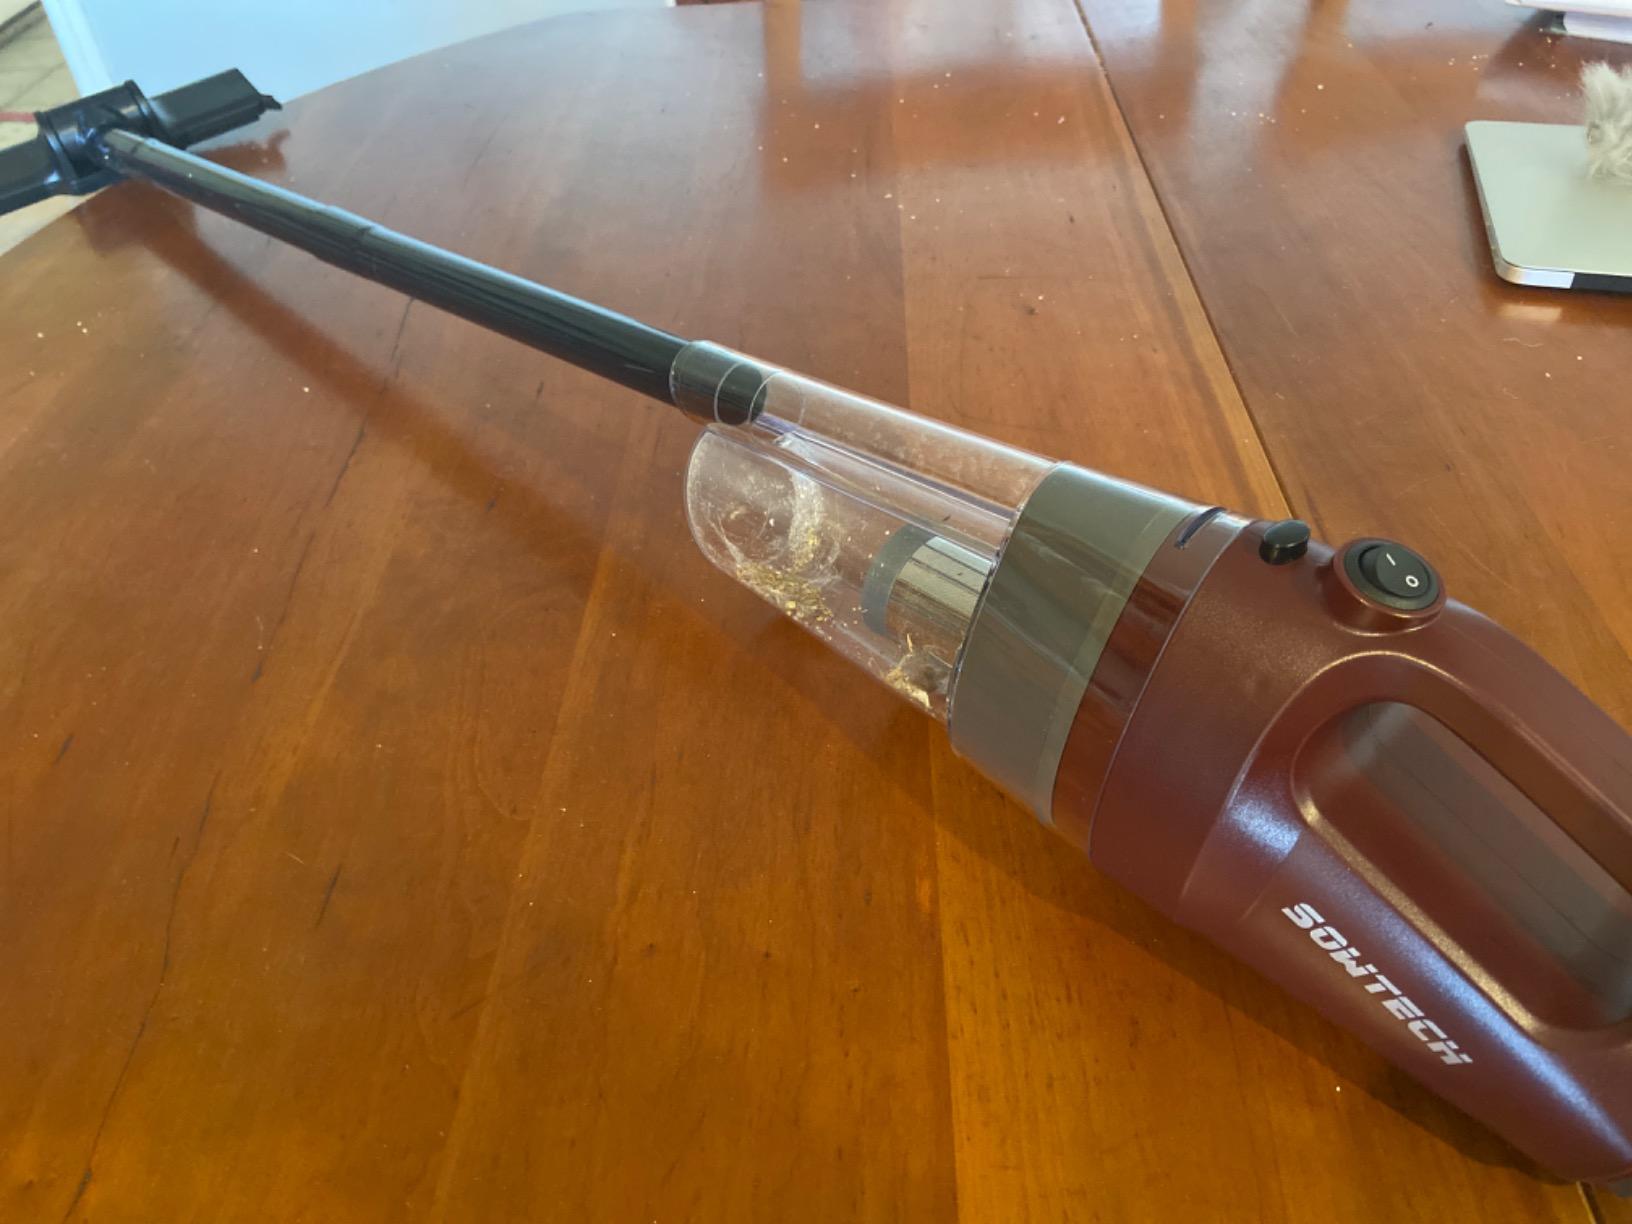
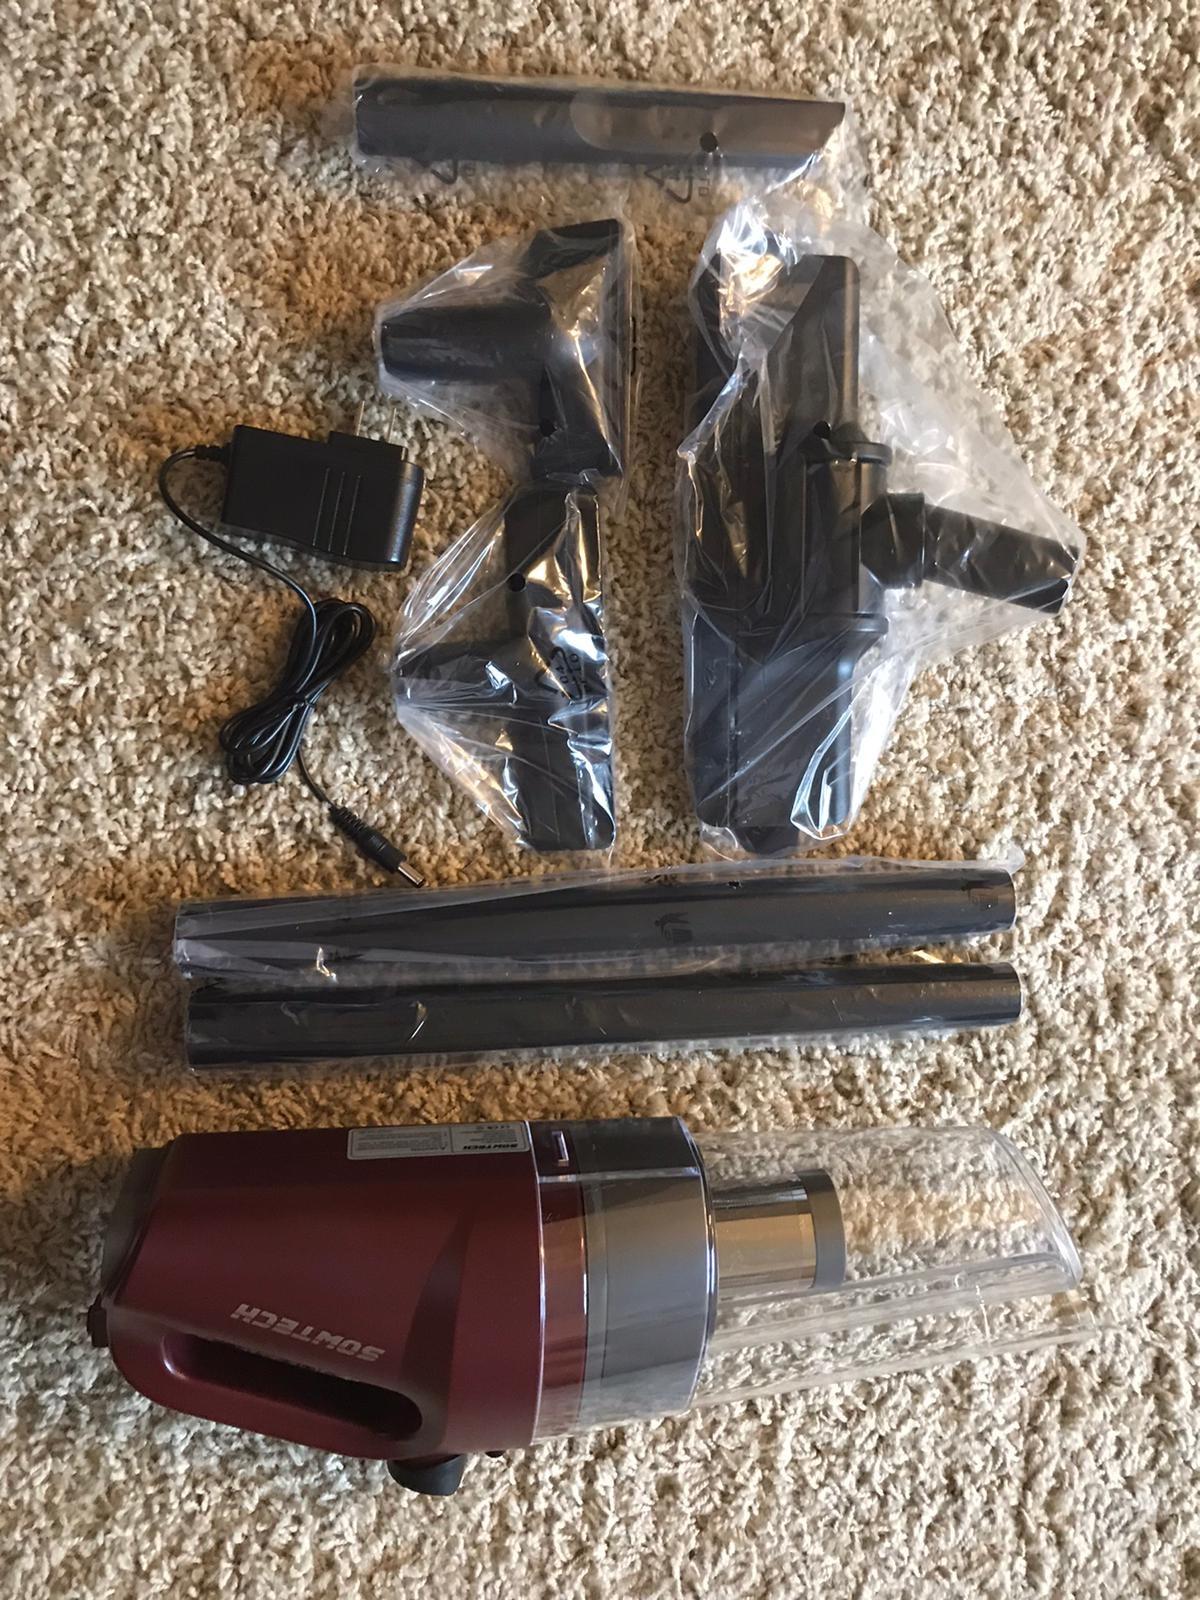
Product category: items_vacuum
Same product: yes